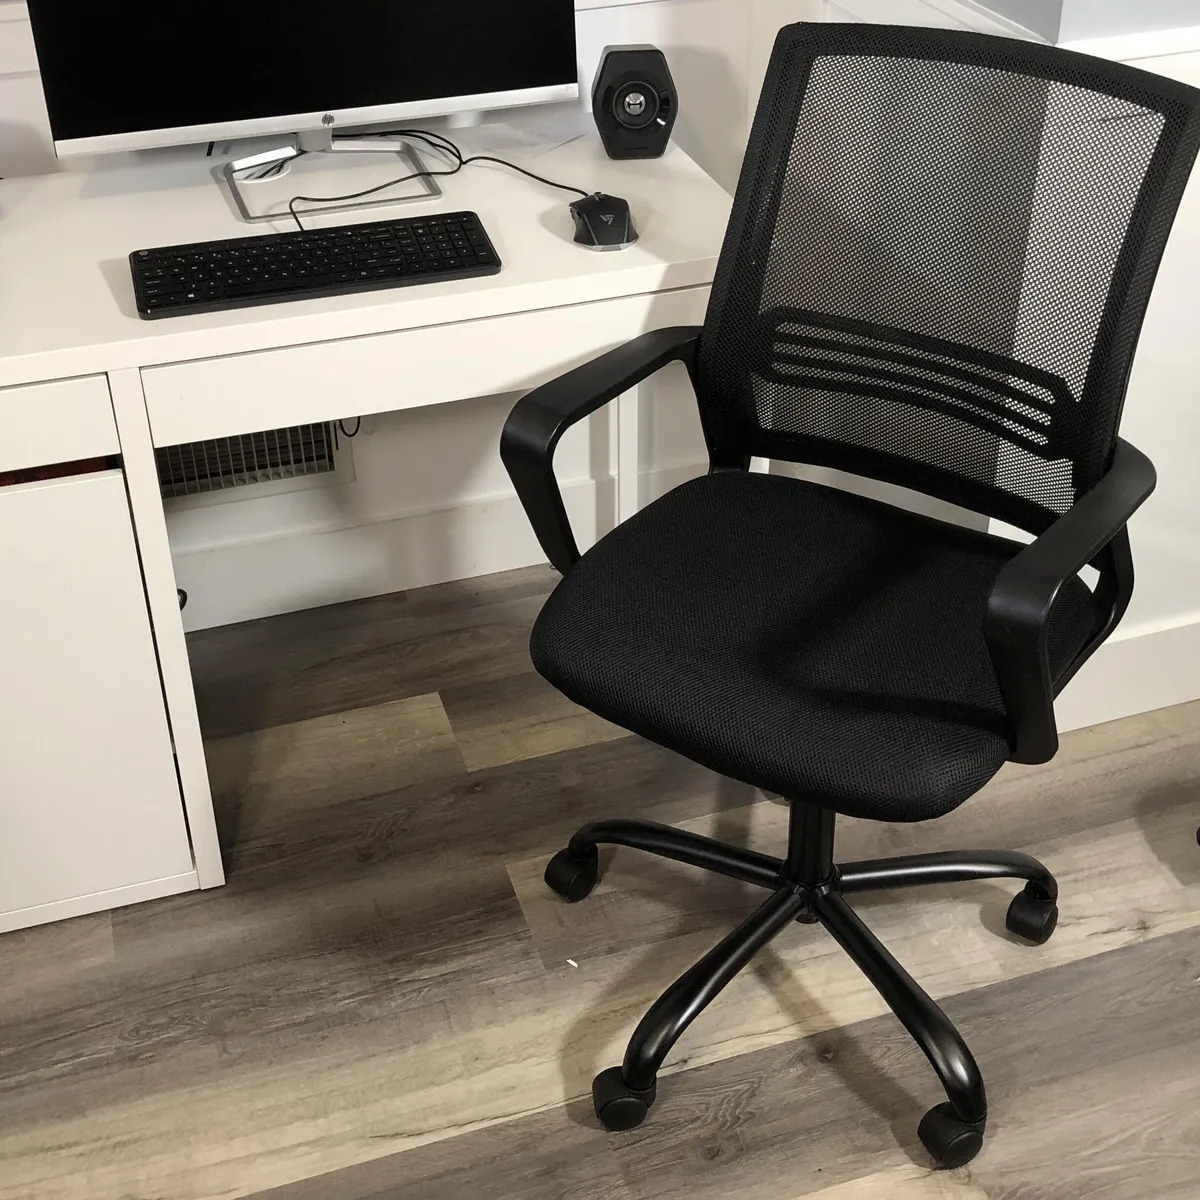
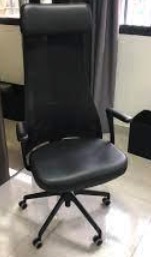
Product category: items_chair
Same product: no